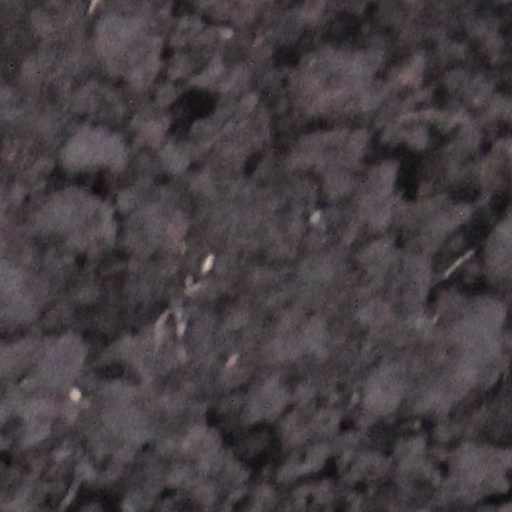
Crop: wheat